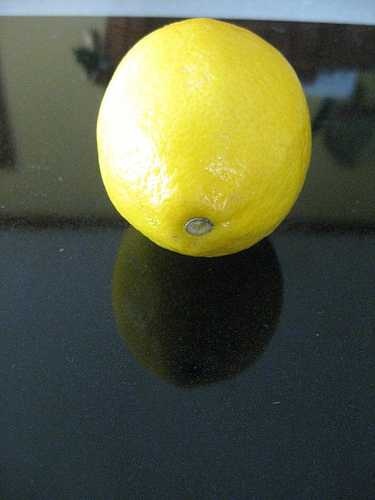
Label: Lemon